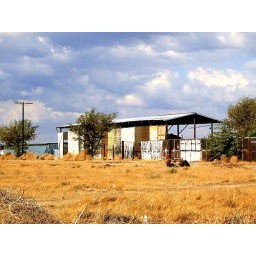
A complete shot of the recycled garage door wall on Ave I in Lancaster, Ca.